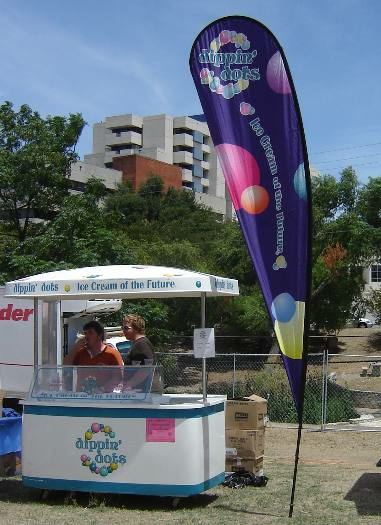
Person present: Yes